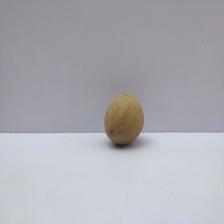
Size: Small